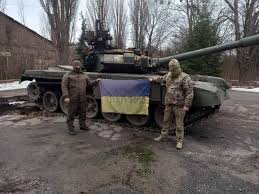
Label: Tank